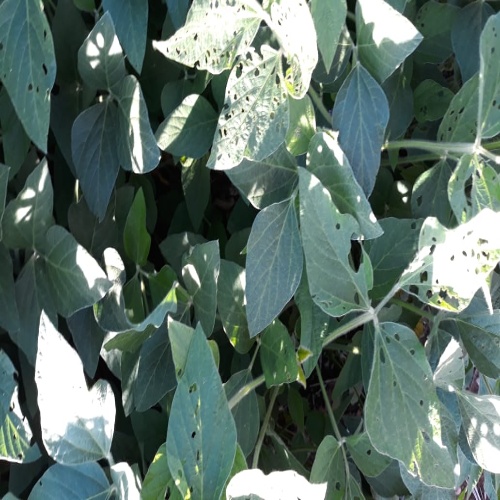
Label: Caterpillar